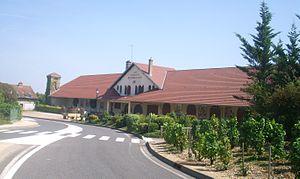
Vue de la cave coopérative de Buxy (71)
Le vignoble de Bourgogne est un vignoble français situé en Bourgogne-Franche-Comté dans les départements de l'Yonne, de la Côte-d'Or et de Saône-et-Loire. Il s’étend sur 250 km de longueur du nord de Chablis au sud du Mâconnais.
Buxy est une commune française située dans le département de Saône-et-Loire en région Bourgogne-Franche-Comté.
Une cave coopérative de vinification, aussi appelée coopérative vinicole, est un groupement de vignerons. Elle produit et vend du vin issu des raisins de ses adhérents. Elle effectue en commun les opérations de vinification, de stockage, de vente et, pour beaucoup d’entre elles, de conditionnement.